Neighborhood Games

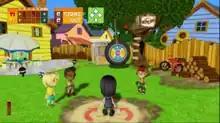
Screenshot of "Neighborhood Games"

"Neighborhood Games" offers players 24 versions of neighborhood games, including football, basketball, baseball, golf, tennis, lawn darts, horseshoes, and bocce. Games can be played just for fun or competitively in a tournament mode, in which players battle "backyard bosses" to conquer the neighborhood. Players can also create their own customizable and playable characters. In multiplayer games, when it is not a player's turn, they can "taunt [...] opponents from the sidelines to break their concentration".